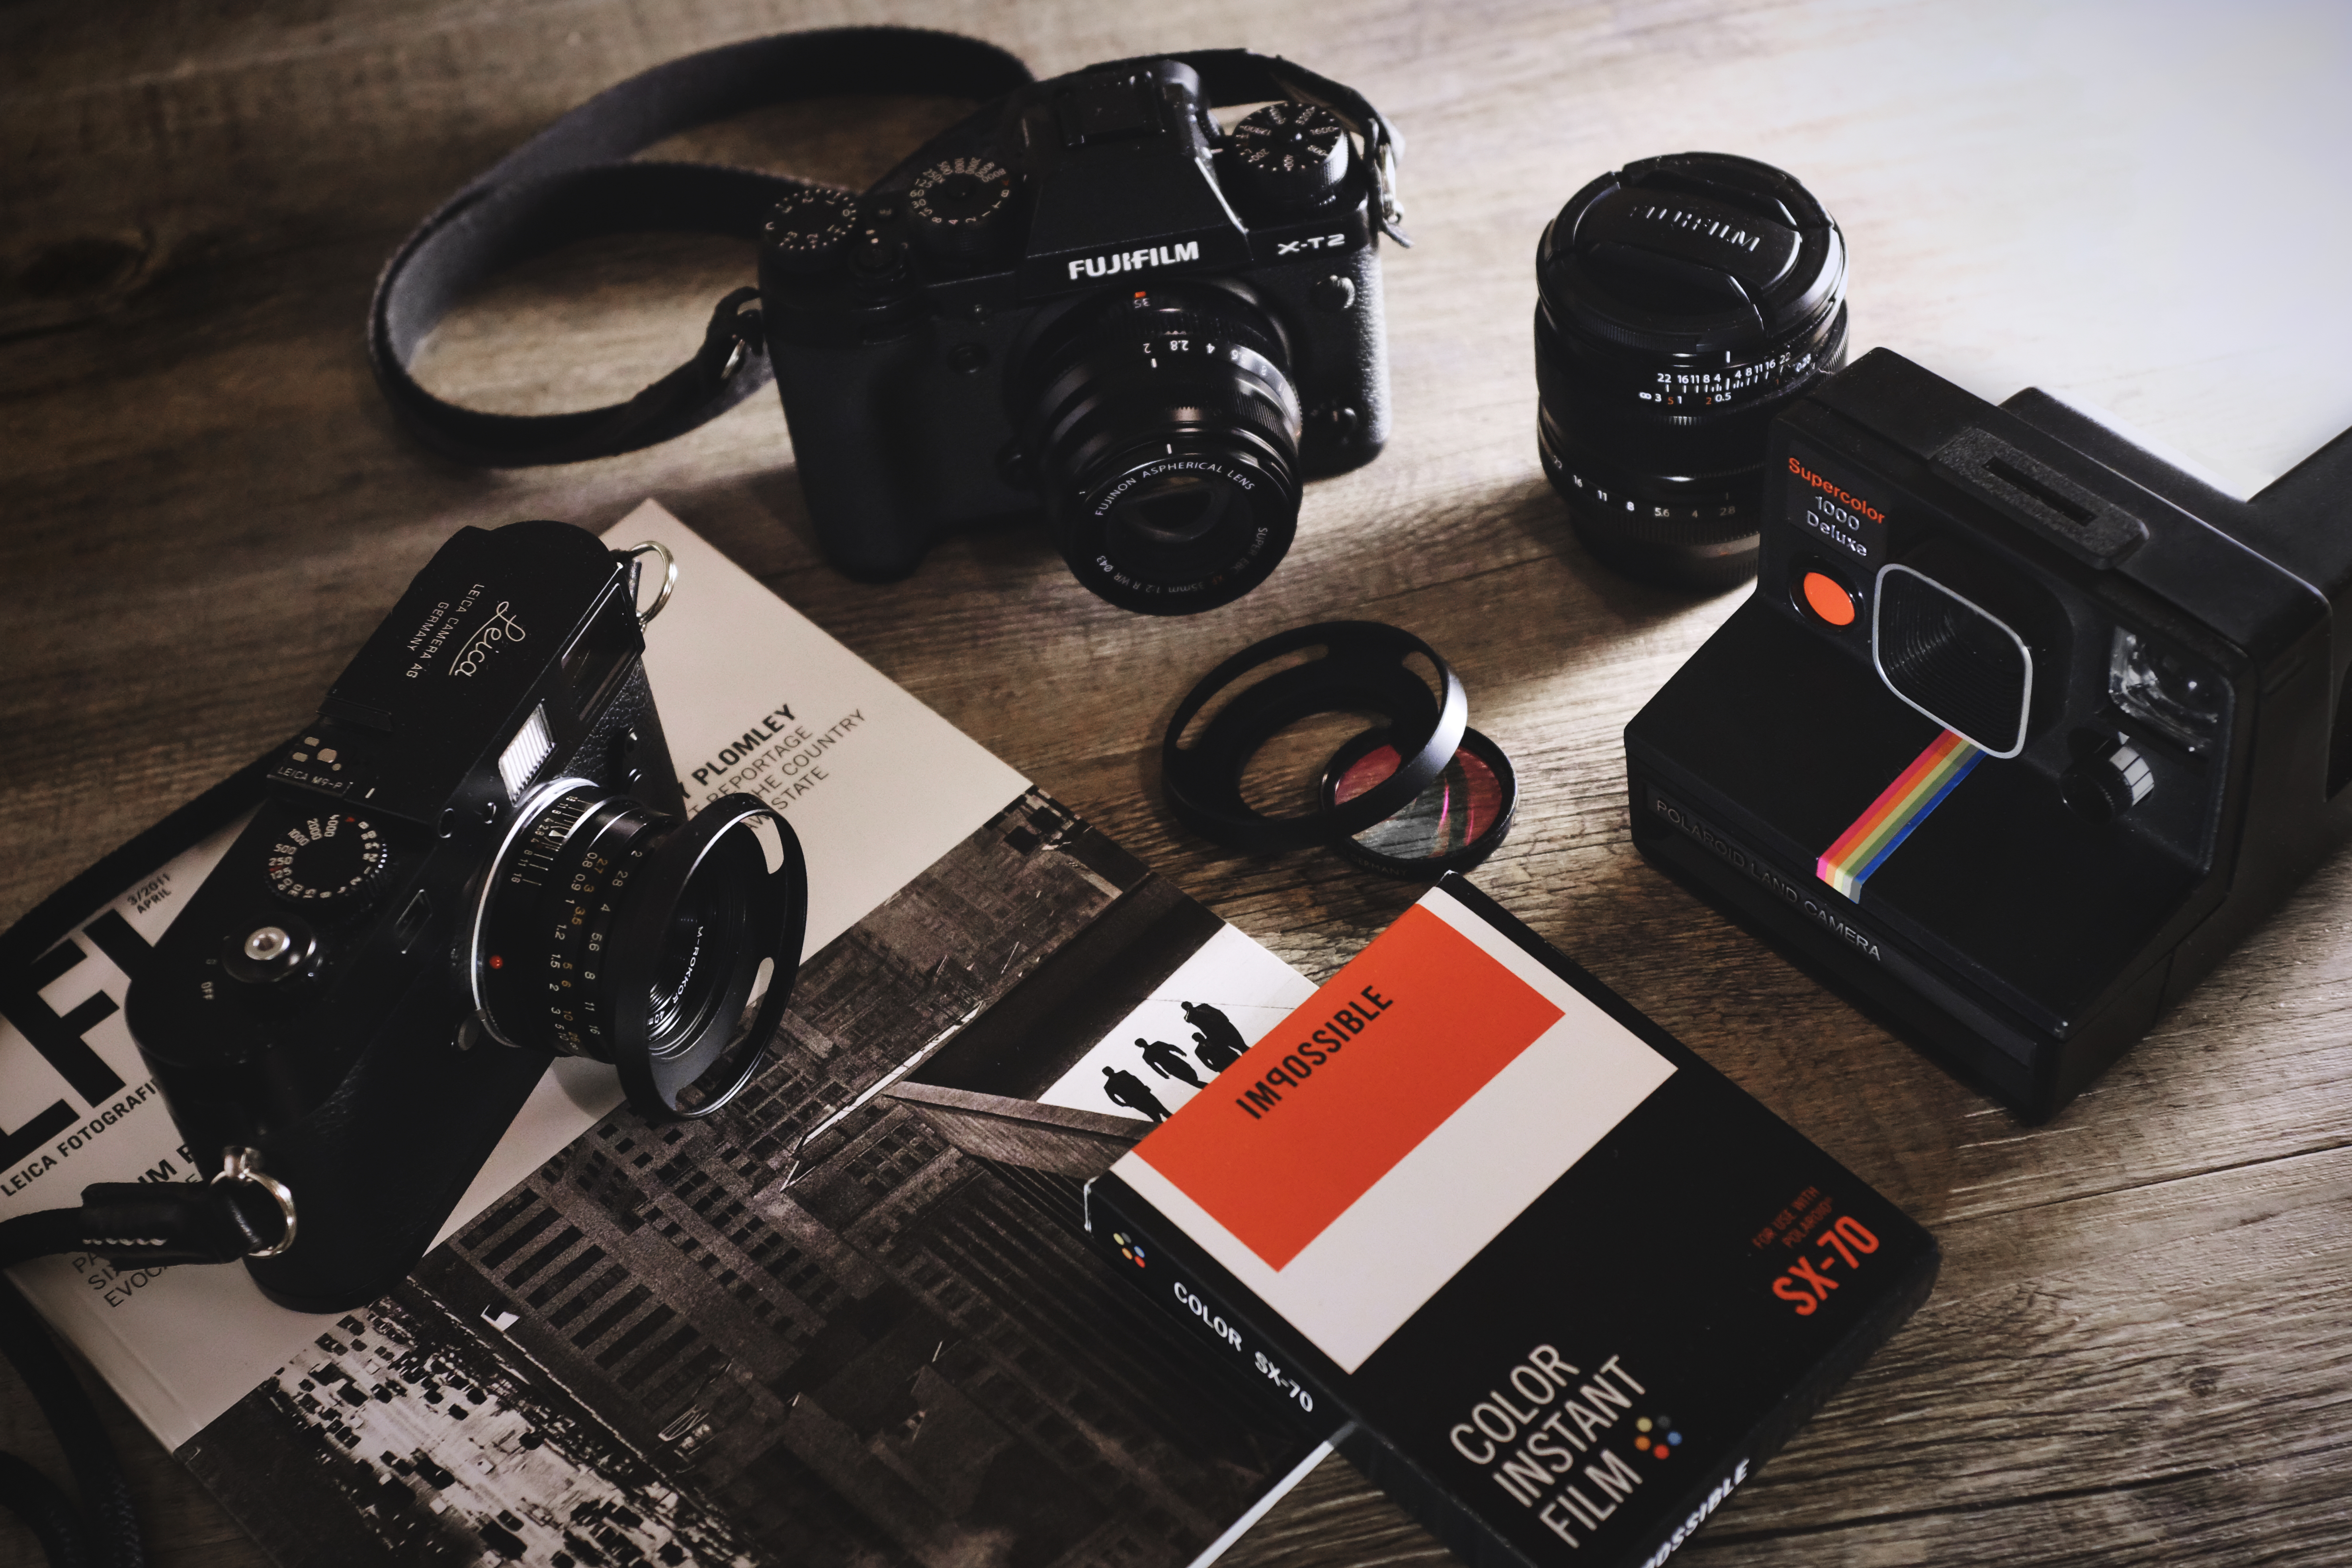
camera, photo, equipment, gadget, black, polaroid, reflex camera, digital camera, 35mm, impossible, digital slr, single lens reflex camera, cameras optics